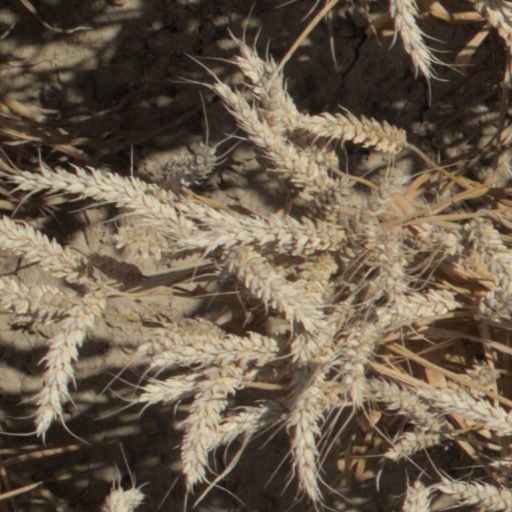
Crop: wheat